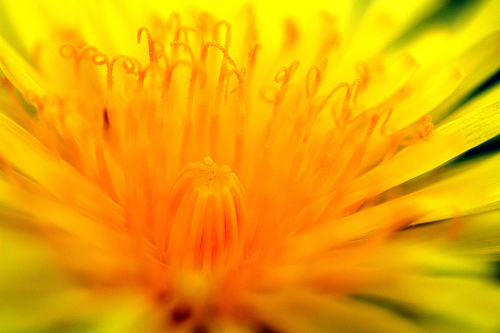
Flower: dandelion